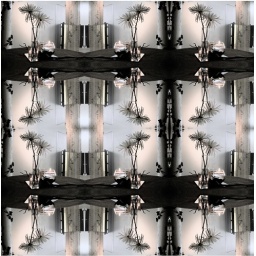
lamp and flower in vase_2.jpg